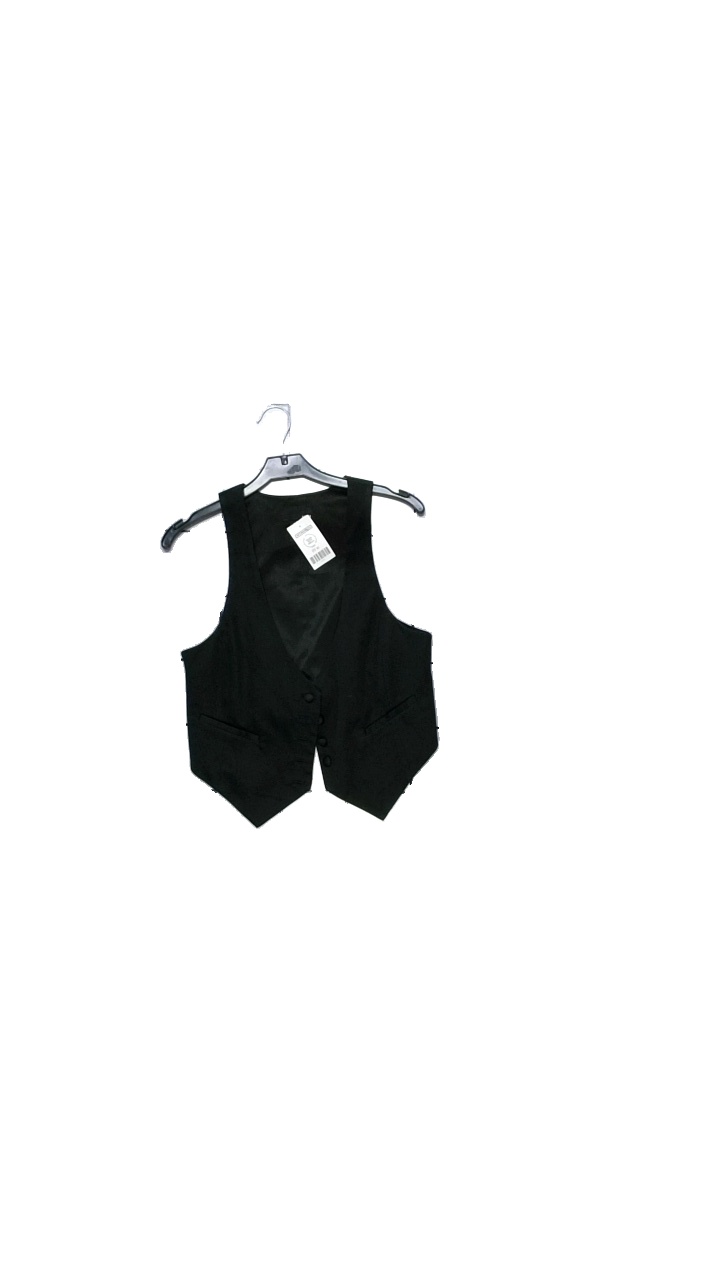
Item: Vest (Ladies)
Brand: H&m
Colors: Black
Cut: Regular
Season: All
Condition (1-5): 4
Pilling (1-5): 4
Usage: Reuse
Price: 50-100